Tony DiNozzo and Ziva David

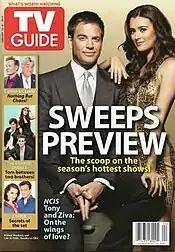
Michael Weatherly and Cote de Pablo on the cover of "TV Guide".

Over the seasons, Tony and Ziva's flirtation attracted much media attention, commentary, and praise. Maureen Ryan of the "Chicago Tribune" wrote that the characters' "love-hate banter gives the show extra zip" during Cote de Pablo's first year on the show. They have been called a "power couple" by "Entertainment Weekly" and "one of TV's hottest couples" by "TV Guide". In May 2009, they were pictured on the cover of "TV Guide Magazine" and described as "TV's hottest love-hate relationship".